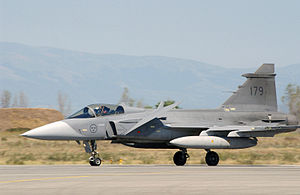
Sverige / Politik / Militær
Saab JAS 39 Gripen indgår i det svenske luftforsvar
Sverige, officielt Kongeriget Sverige, er et land i Nordeuropa. Det grænser op til Norge mod vest og Finland mod øst. Sverige er forbundet med Danmark via en bro- og tunnelforbindelse over Øresund i sydvest. Det er med sine 450.295 kvadratkilometer, heraf landareal 407.311 km², EU’s 3. største land. Med omkring 10,35 millioner indbyggere har Sverige dog en forholdsvis lav befolkningstæthed med 25,4 indbyggere pr. kvadratkilometer landareal. Størstedelen af landets befolkning lever i den sydlige del af landet. Omkring 85 % af svenskerne lever i byområder.